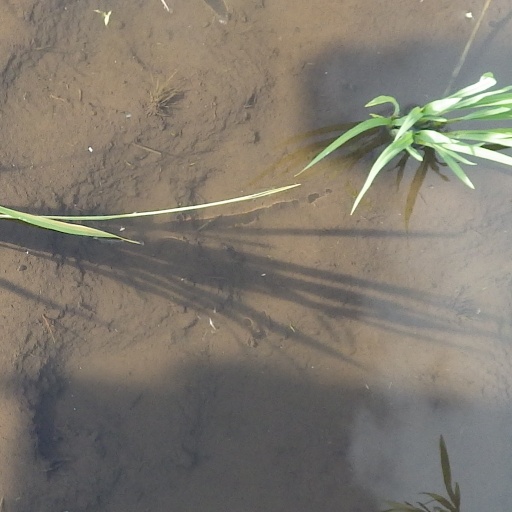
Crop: rice